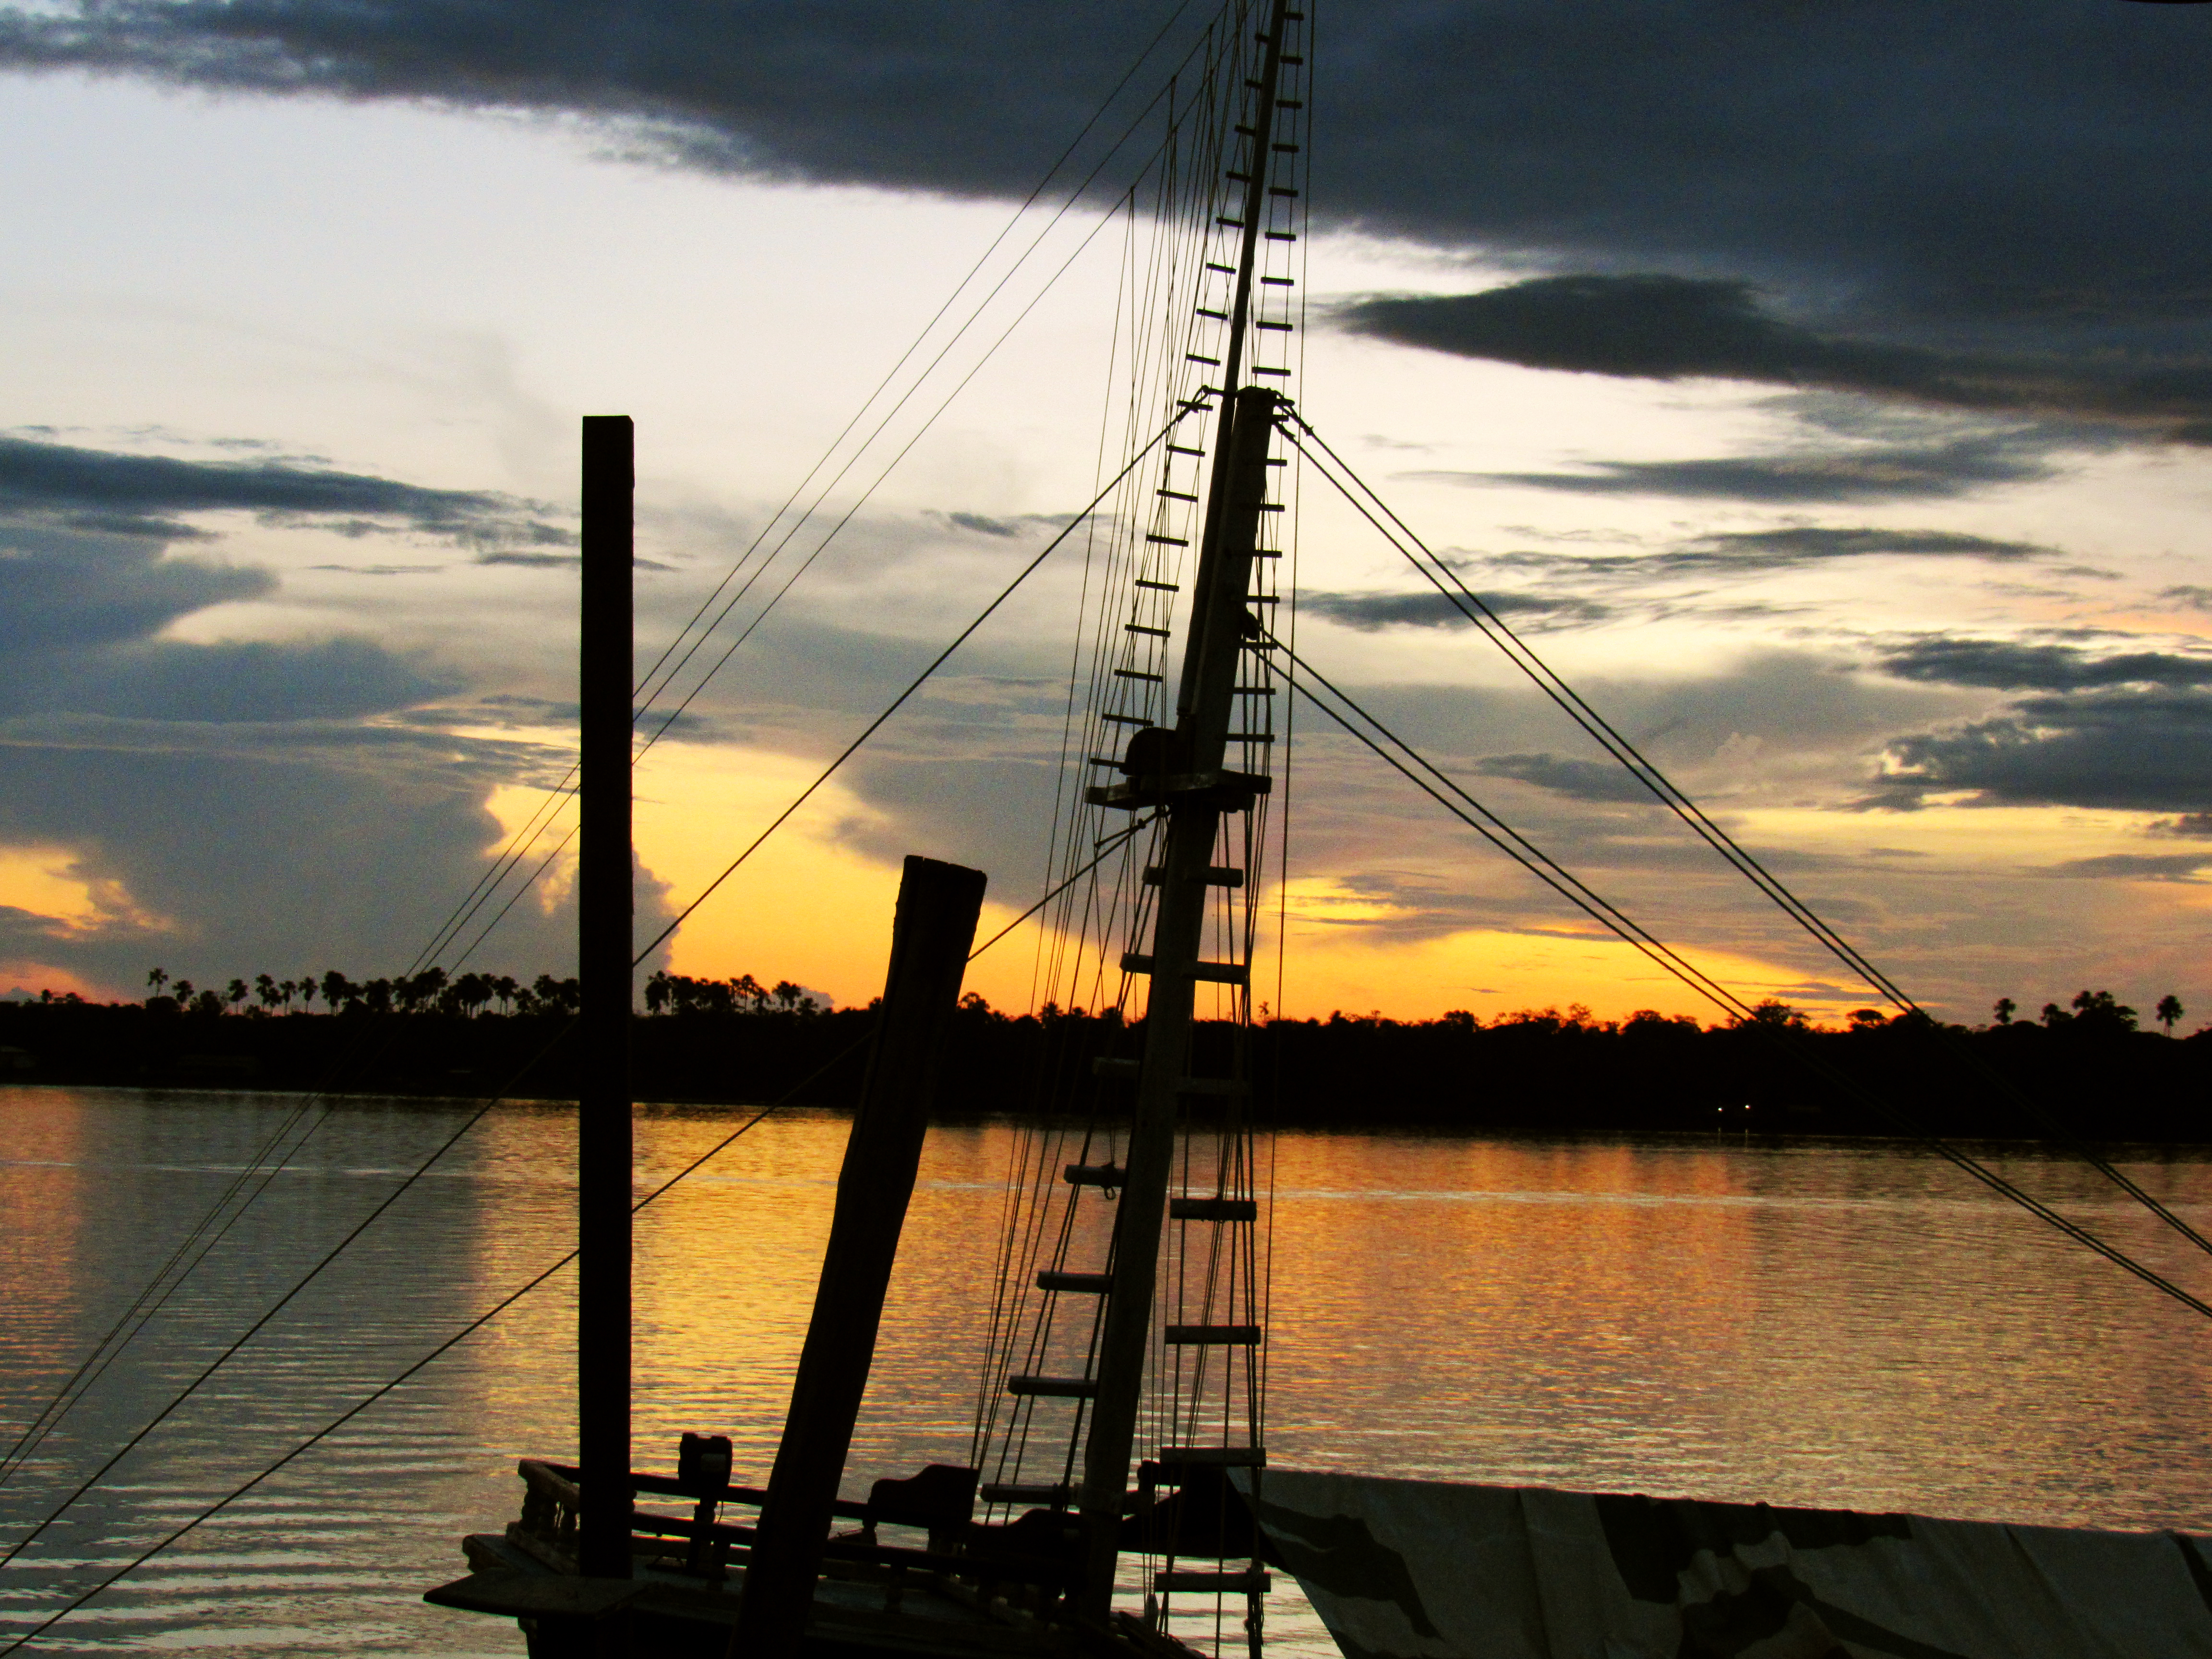
amazon, brazil, nature, sunset, river, boat, sky, waterway, sea, mast, calm, sailing ship, sunrise, evening, cloud, dusk, dawn, ship, horizon